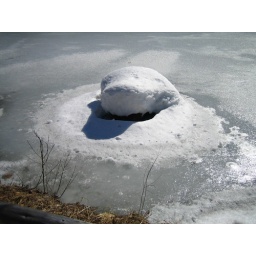
rock in the frozen lake